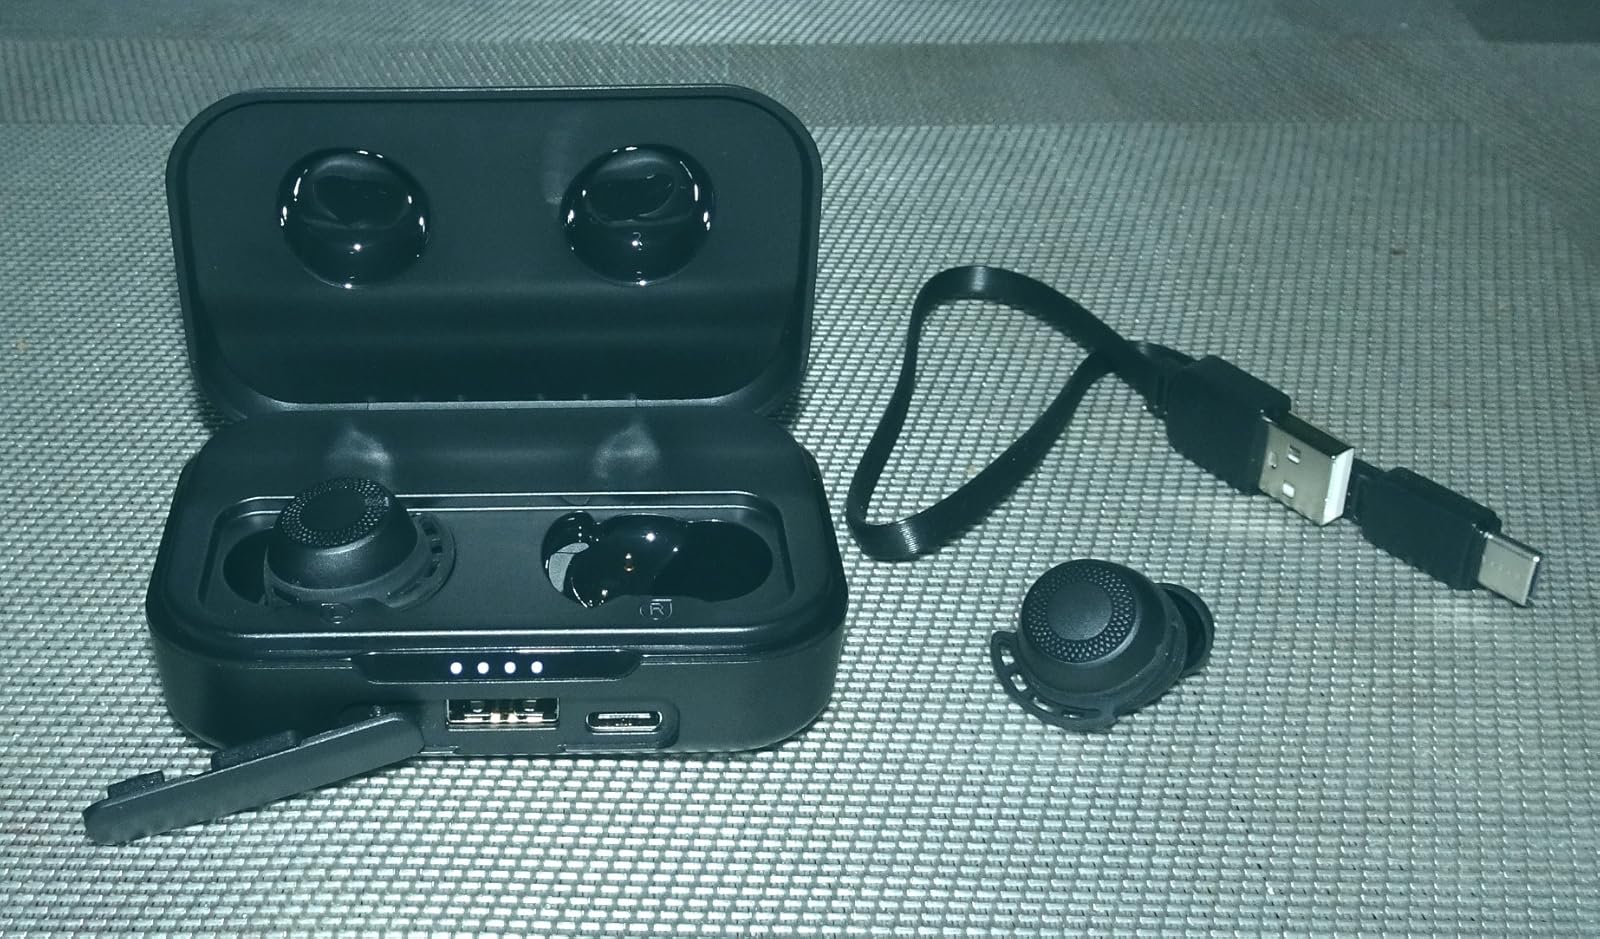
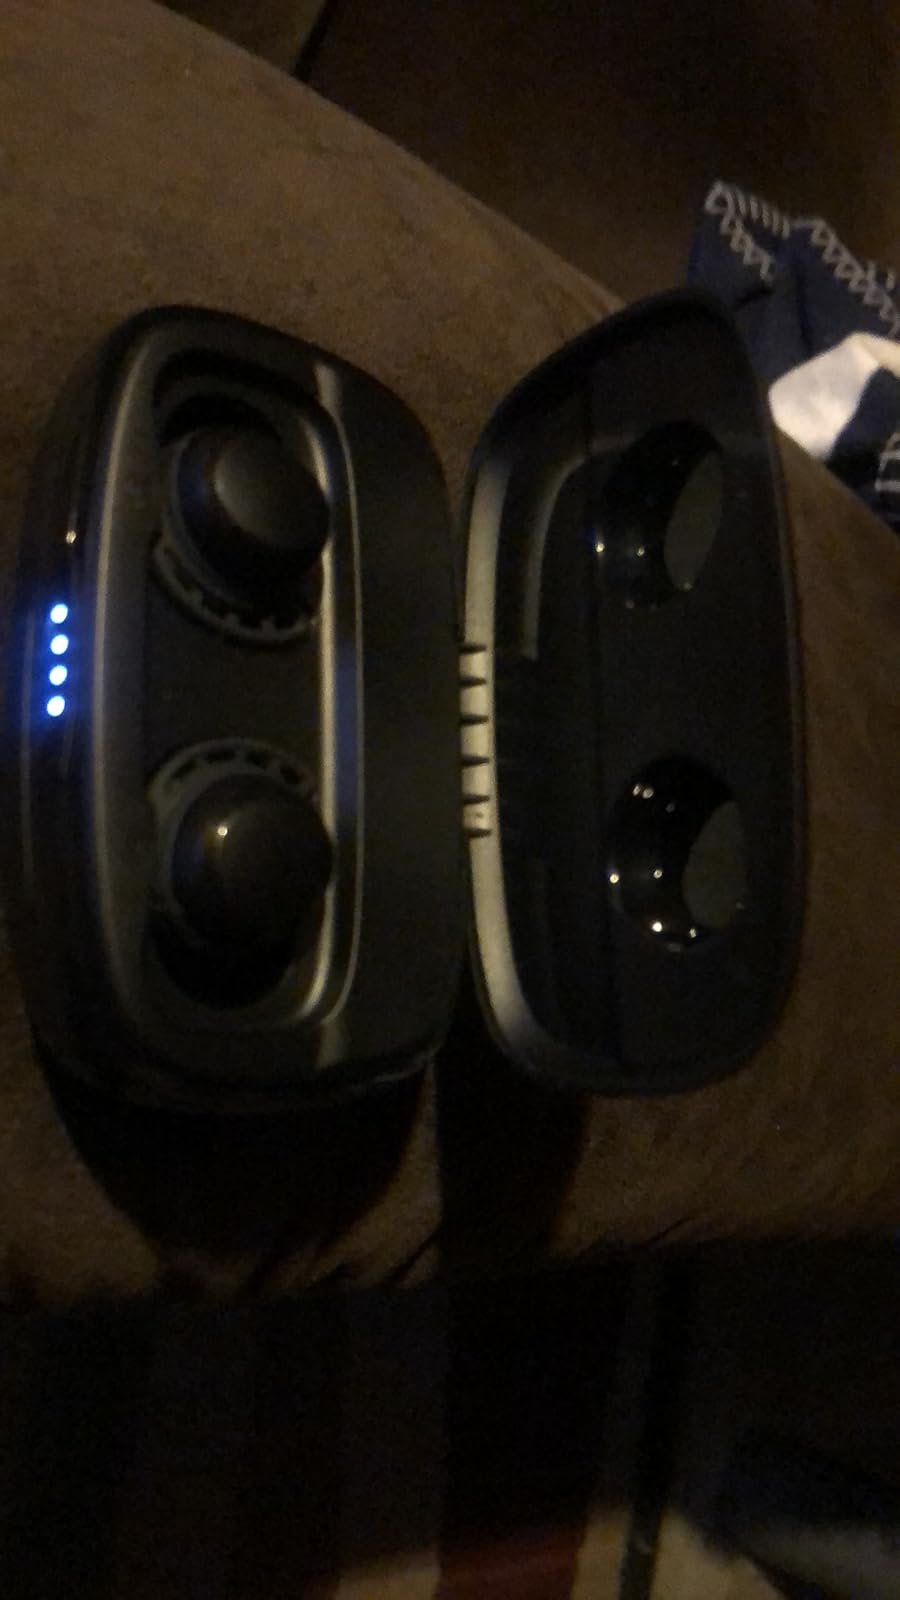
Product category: earbuds
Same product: no